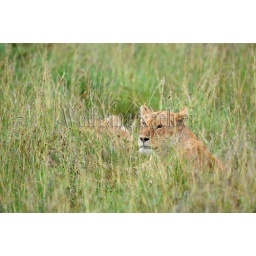
Tanzania, serengeti national park, lion pride in grass